Manuel María Fernández Teixeiro

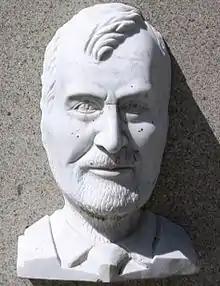
The bust of Manuel Maria in the Plaza Mayor de Lugo

Manuel María Fernández Teixeiro, better known as Manuel María (October 6, 1929, Outeiro de Rei–September 8, 2004, A Coruña), was a Spanish poet and academic who wrote in the Galician language. He was notable for his combative character and his political commitment. His poetry touched on themes of love, art, his own political commitment, drawing attention to wrongs, ethnography, physics, history, immateriality, mythology, the animal world, poetic expression, the passing of time, religion, society, language, agricultural labour, urbanism, and geography. The Day of Galician Literature was devoted to him in 2016.